Speaking Parts

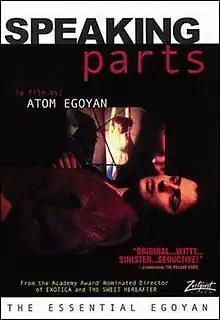

Speaking Parts is a 1989 Canadian drama film directed by Atom Egoyan. It earned a Best Motion Picture nomination, and five other nominations, at the 1989 Genie Awards. It was also nominated for Gold Hugo in 1989 Chicago International Film Festival, and won Best Canadian Screenplay in Vancouver International Film Festival.